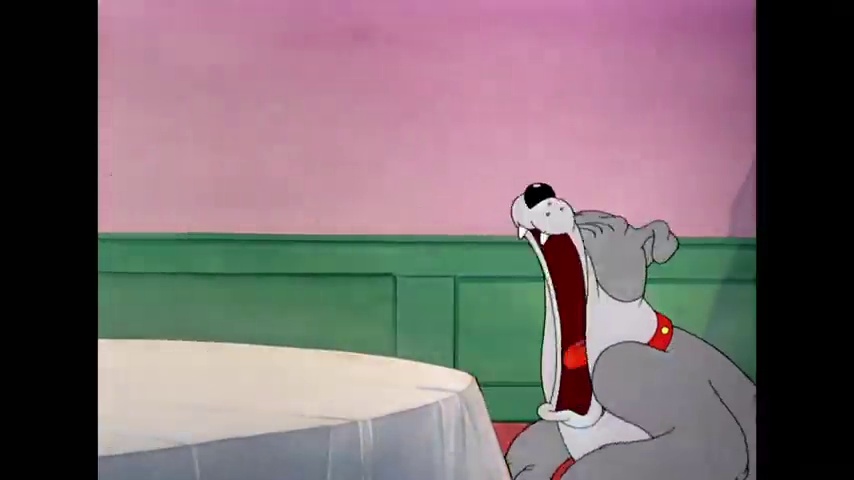
Portrait style: Cartoon Portrait